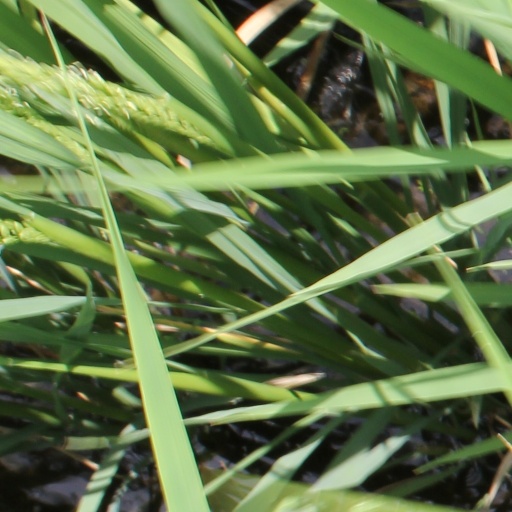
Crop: rice